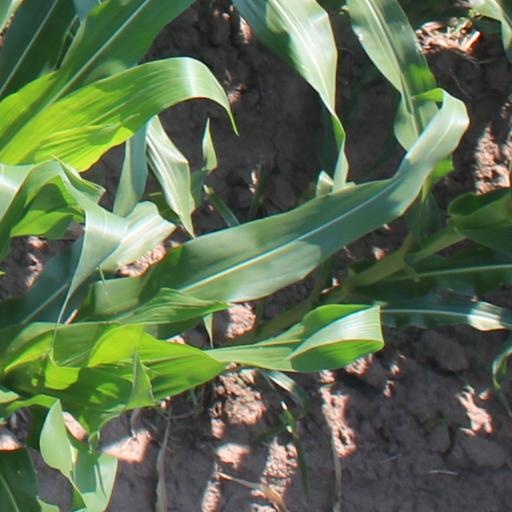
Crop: maize; corn